12th century in literature

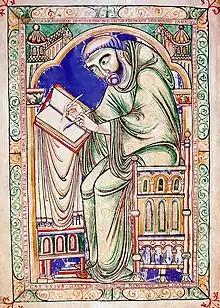
Scribe of Eadwine Psalter (mid-12th century, English)

The 12th century in Western Europe saw an increase in the production of Latin texts and a proliferation of literate clerics from the multiplying cathedral schools. At the same time, vernacular literatures ranging from Provençal to Icelandic embodied in lyric and romance the values and worldview of an increasingly self-conscious and prosperous courtly aristocracy. These two trends contributed to a sweeping revival of letters with a lasting influence on the development of literature in the following centuries.